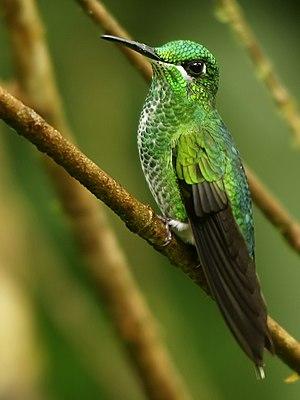
Un Brillant fer-de-lance femelle. Photo prise à Rara Avis près de Las Horquetas, au Costa Rica.
Le Brillant fer-de-lance est une espèce de colibris.